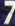
Number: 7